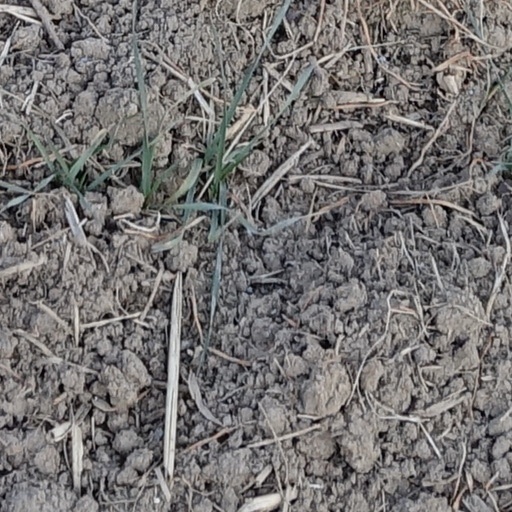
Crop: wheat